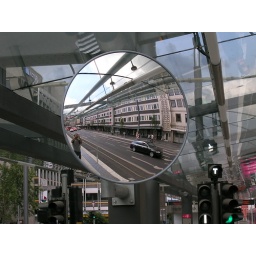
A street in a mirror